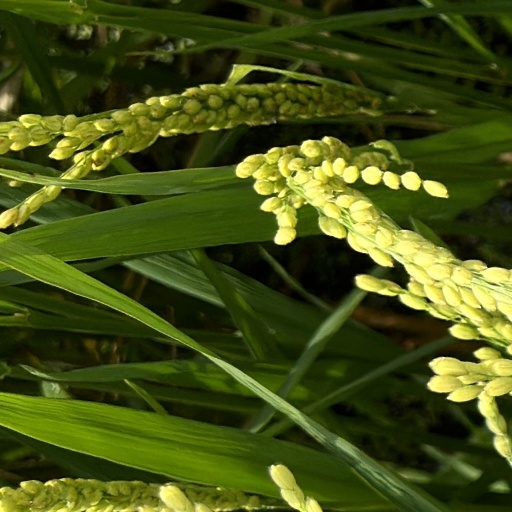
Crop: rice